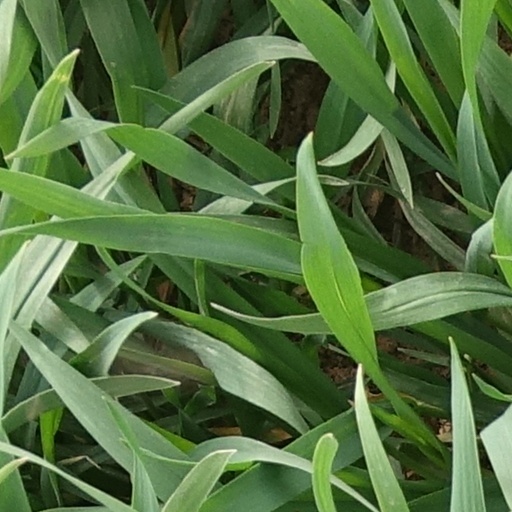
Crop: wheat